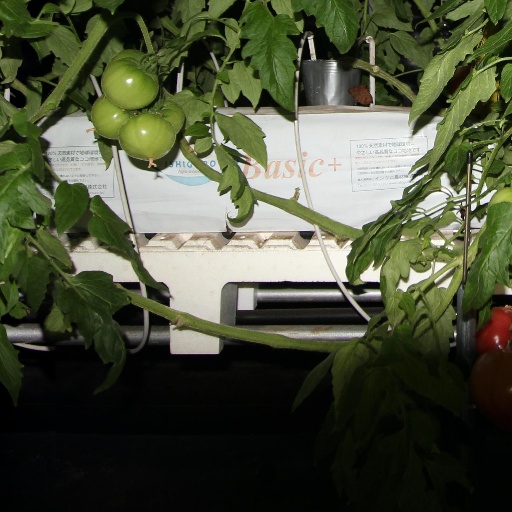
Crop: tomato